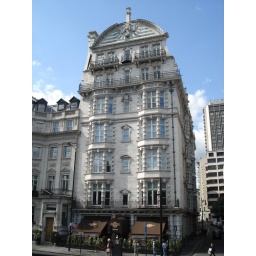
Started by Clapton when he put his guitar up above his favorite bar stool.